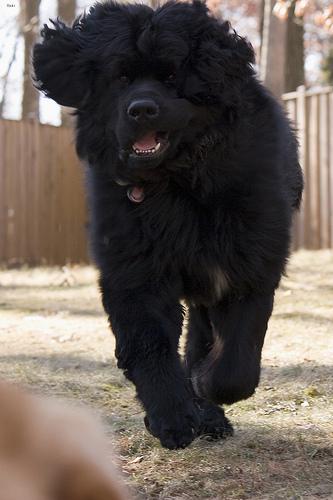
Breed: newfoundland